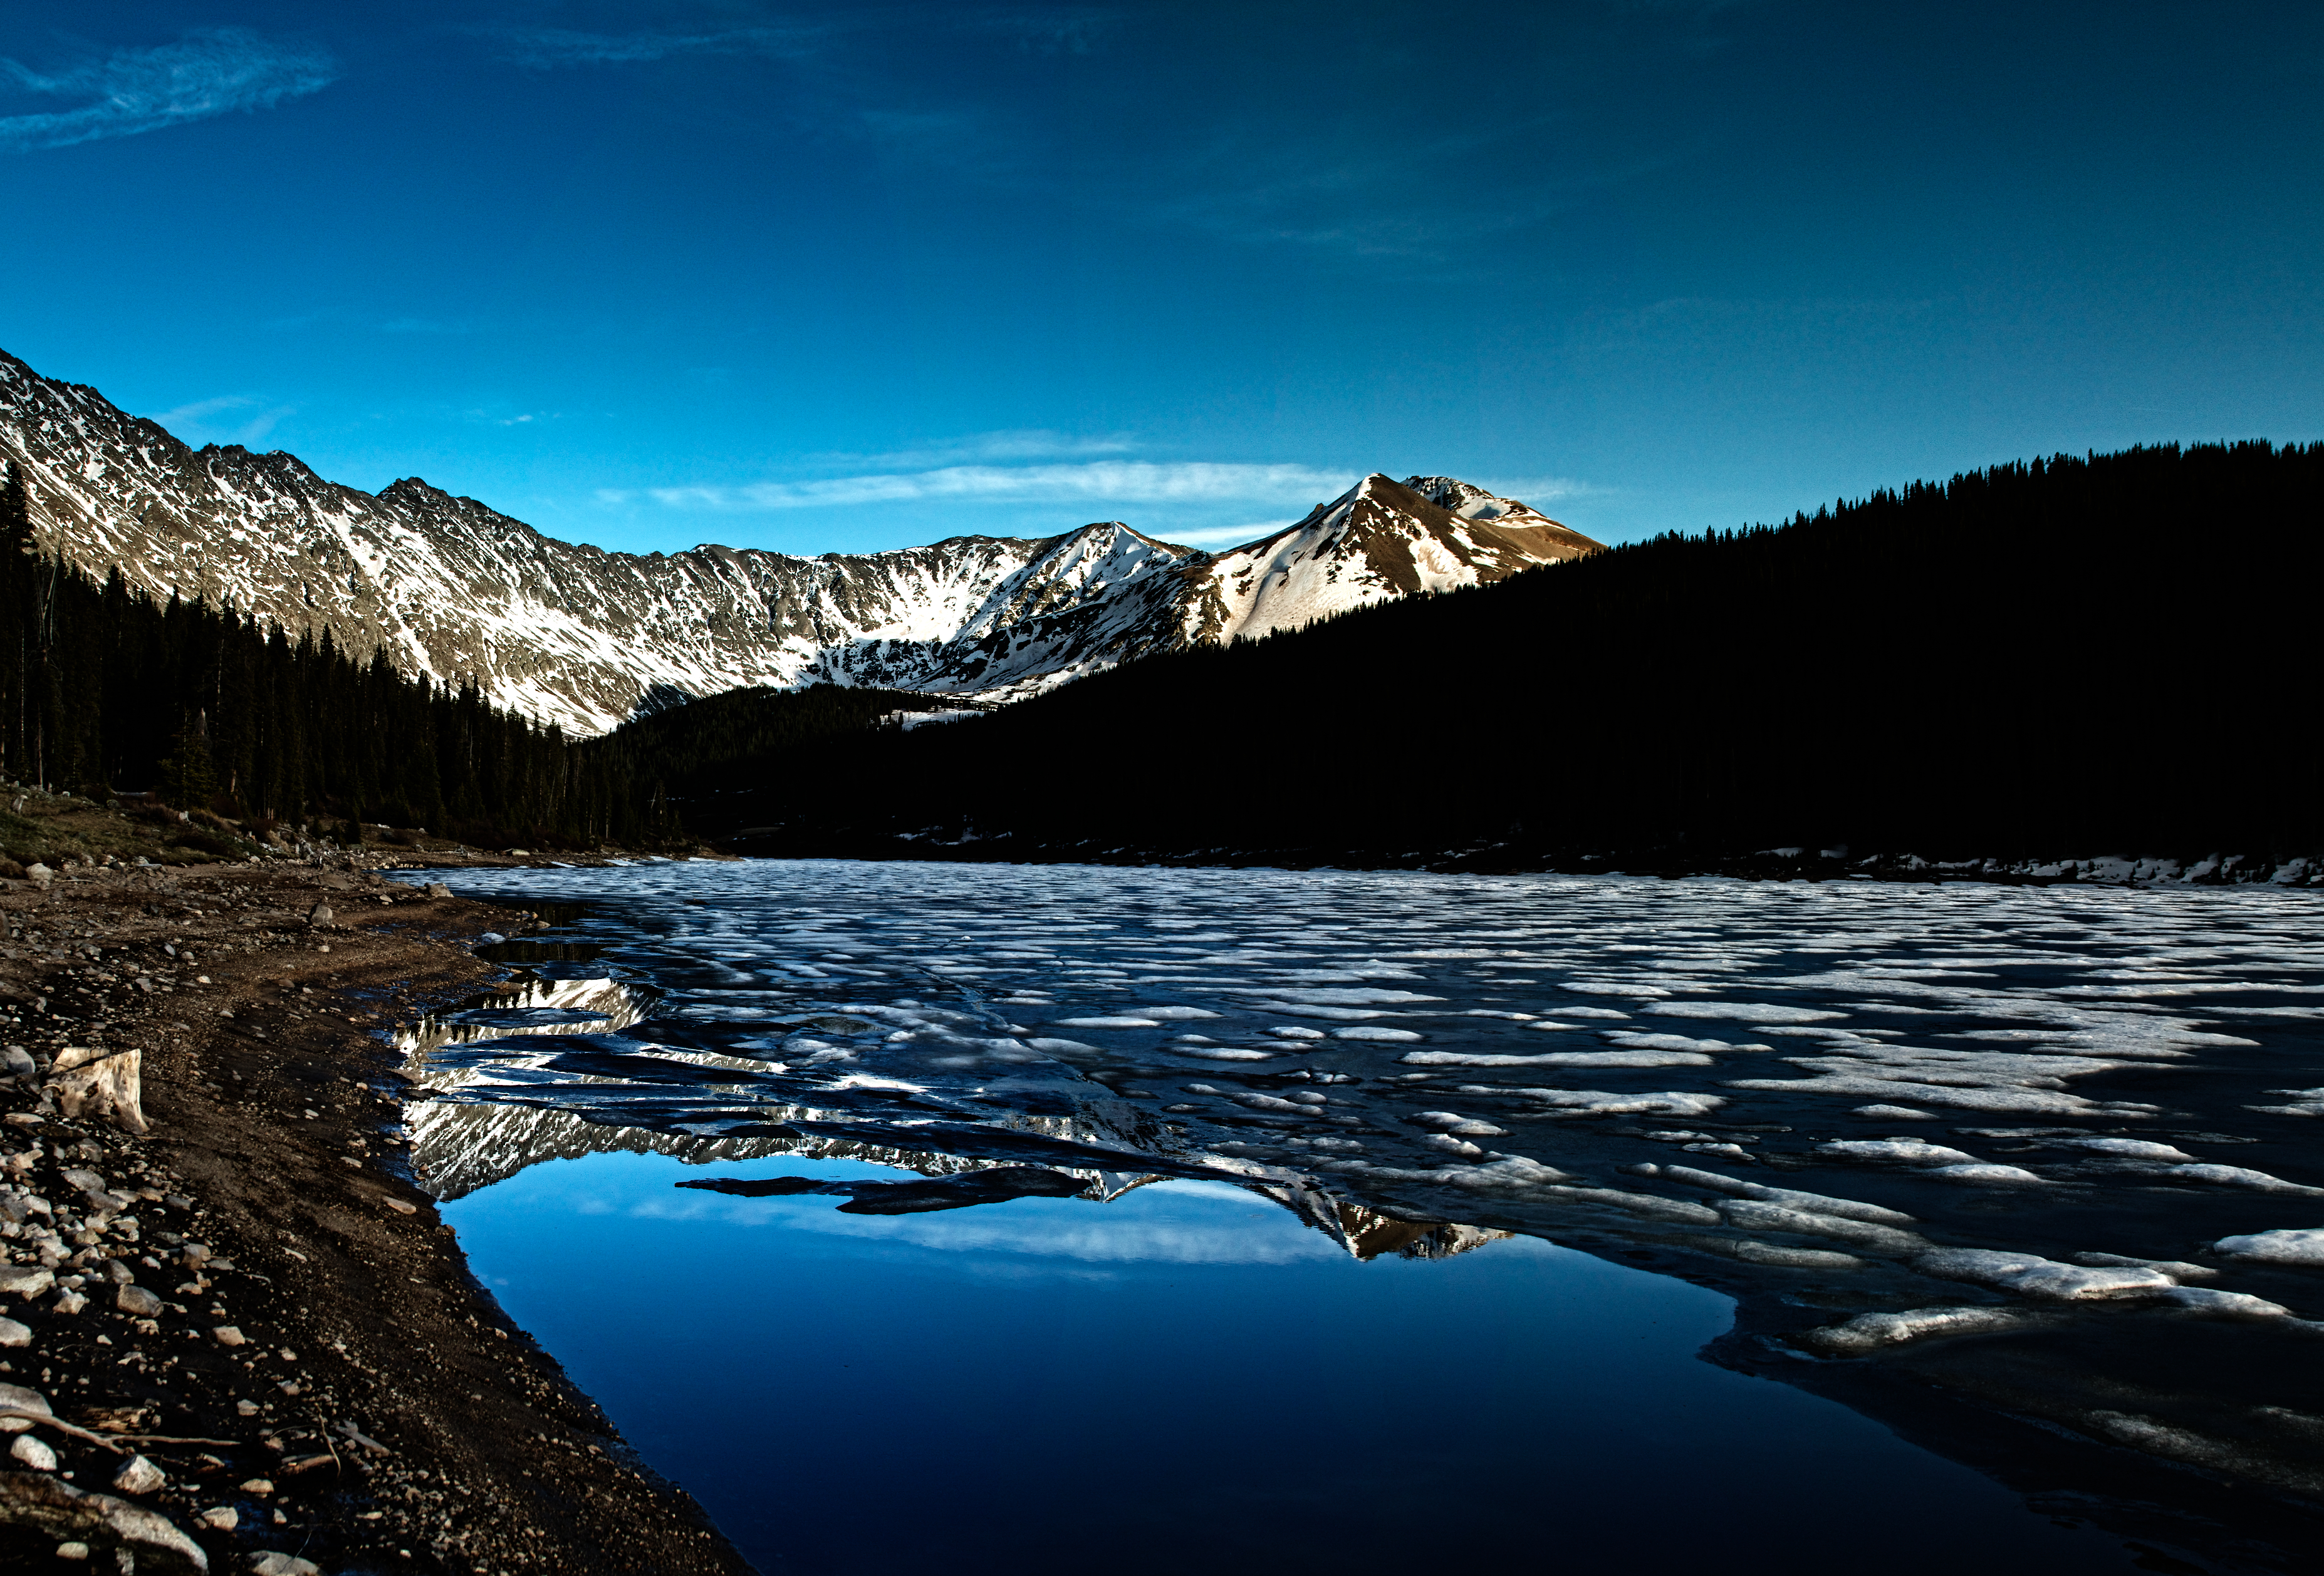
landscape, sea, water, nature, wilderness, mountain, snow, winter, cloud, morning, lake, dawn, peak, mountain range, dusk, ice, evening, reflection, canon, fjord, reservoir, body of water, eos, colorado, mountains, canon7d, landscapes, beautiful, 7d, loch, co, landform, geographical feature, mountainous landforms, computer wallpaper